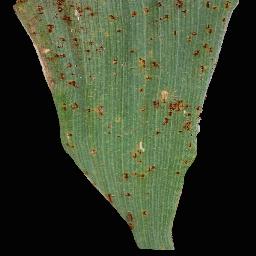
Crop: corn
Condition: (maize)_common_rust